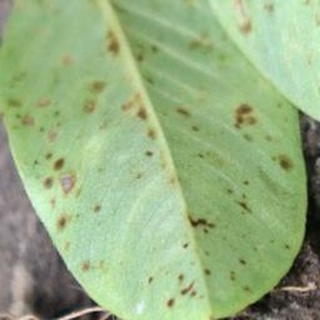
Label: groundnut_rust